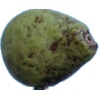
Label: pear_stone